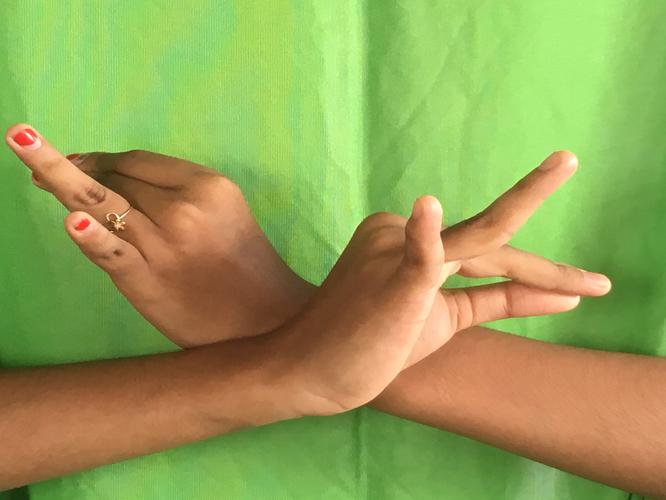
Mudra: Katakavardhana
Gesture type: double_hand